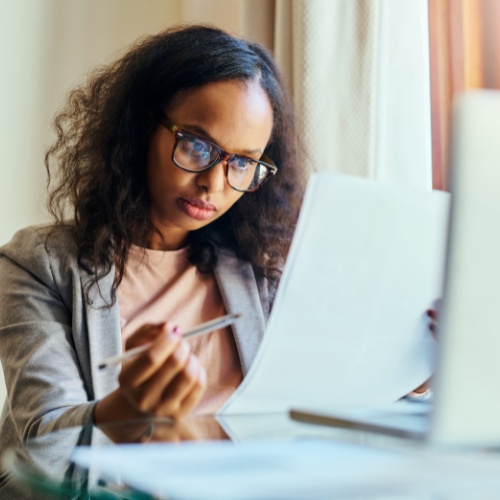
Administrative Support
Ad m i n istra t i v e a ssista nt s a re a k e y p art o f m o st o ffice e n v i r o nm e n ts. T h e y w o rk qu ietly in t h e b ack gr o und , e n s u ri n g t h at t h e bu si n e ss r un s s m o o t h ly a n d e ffici e n t l y . T h is w o r k s h o p will g i v e ne w a d m i n istra t i v e assista n ts to o l s t h at will m ake t he m t h at p e rs o n t h at t h e o ffi c e ca n’ t l i v e wi th o u t. Ex p e ri e n c e d a d m i n is t ra t i v e assis t a n ts will learn n e w t o o ls t h at will m a k e t he m mo r e e fficie n t a n d v al u a b le t h an e ve r. In t h e Ad m i n i s trat i v e Su p p o rt c o u r s e , p ar t ici p a nt s will learn t h e c o re s kills t ha t w i ll h e lp t h e m u se t h e ir r e s o u r c e s e f ficie n tl y , m a n a g e y o u r t im e wis e l y , com m un icate e ffect i ve l y , a n d c o lla b o ra t e with o t h e rs s k illf u ll y . T h e p ractic e s p r e s e n t e d in t h is c o u rse m ay ta k e t i m e t o b e a p art o f y o u r d ai l y w o rk r o u ti n e . H o w e ve r , m aki n g t h e c o mm i t m e n t to c o n si s te n t l y a pp ly t h e c o n ce p ts e v e r y d ay is t h e k ey to c h a ng i n g a n d a d o p ti n g n e w b e h a v i o rs in a s h o rt a m o un t o f ti m e. PLEASE NOTE: The course content is available for 12 Months from the date Nextrepreneur activates it for you. An extended one (1) year licence is available via support@nextrepreneur.co.za
Brand: nextrepreneur
Category: Services > Business Services > Office Services